Guerrilla warfare

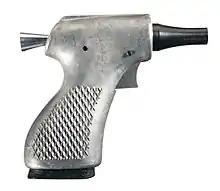
Deer gun

Rocket-propelled grenades (RPGs) were used extensively during the Vietnam War (by the Vietnam People's Army and Viet Cong), Soviet invasion of Afghanistan by the Mujahideen and against South Africans in Angola and Namibia (formerly South West Africa) by SWAPO guerrillas during what the South Africans called the South African Border War. Twenty years later, they are still being used widely in recent conflict areas such as Chechnya, Iraq, and Sri Lanka.